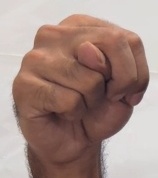
ASL sign: N